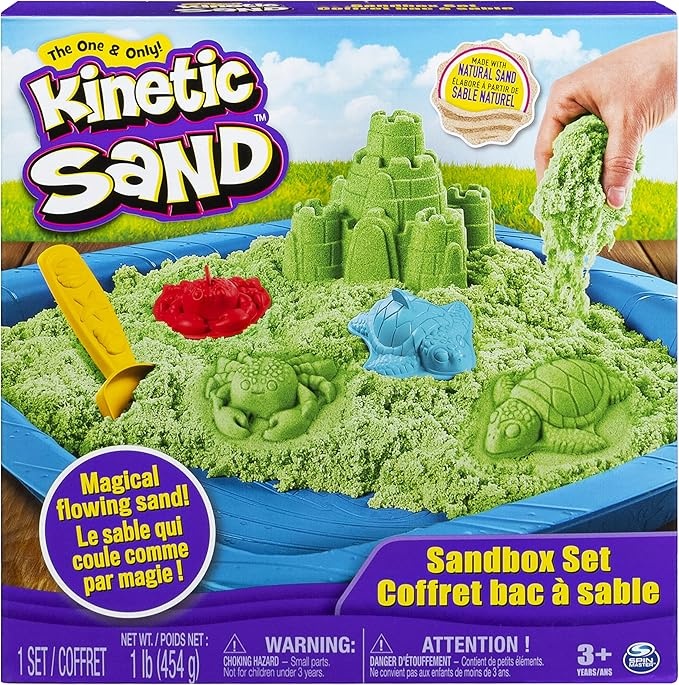
Kinetic Sand, Sandbox Playset with 1lb of Green and 3 Molds, for Ages 3 and up
About This MAGICAL FLOWING SAND: Feel the difference with Kinetic Sand! Kinetic Sand is the original magical, moldable and mesmerizing sand. The unique formula makes Kinetic Sand stick together so it easily shapes and molds. Once you pick Kinetic Sand up, you won’t be able to put it down. Let it flow through your hands – it’s so satisfying! SANDBOX TRAY FOR INDOOR PLAY: Play with the Sandbox Set anywhere indoors with the included tray and create your own sandbox adventures all year long. Kinetic Sand stimulates creativity and never dries out, so you can create again and again! 1LB OF KINETIC SAND & 3 MOLDS: Mold turtles, castles and crabs with 1lb of green Kinetic Sand and use the shovel tool to help dig, scoop and flow. The Kinetic Sand Sandbox Set is perfect for creative and imaginative play and is a great gift for kids aged 3 and up. Includes: 1lb Kinetic Sand, 3 Molds, 1 Tool, 1 Sandbox Tray, 1 Instruction Guide Covered by the Spin Master Care Commitment. See below for full details
Brand: KineticSand
Category: Toys & Games > Toys > Beach & Sand Toys > Sand Toy Sets